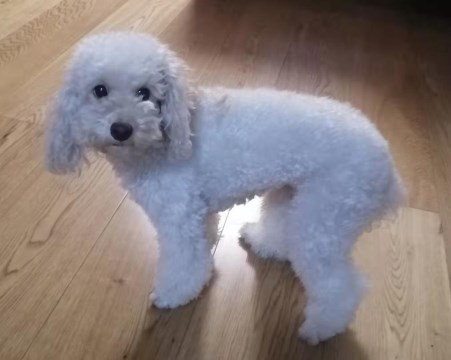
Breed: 7449-n000128-teddy